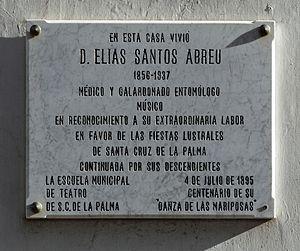
Santa Cruz de La Palma (Îles Canaries)